If You Don't Like My Story, Write Your Own

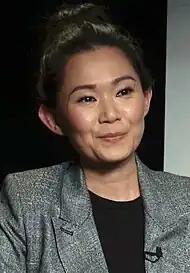
Lady Trieu is played by Hong Chau, whose Vietnamese heritage helped in her casting.

"If You Don't Like My Story, Write Your Own" introduces Lady Trieu, played by Hong Chau, an American actress of Vietnamese descent. Chau had not been familiar with the source material but had accepted Lindelof's invitation to hear about the part he proposed for her in the show. According to Chau, Lindelof spent about an hour and a half establishing the story of the comic series before going into the character of Trieu, how she was tied to the limited series, and his plans for her character within the show, all which intrigued Chau. He also expressed the importance of her Vietnamese heritage to Chau's story as well as ties to the original limited series. To prepare for the part, Chau reviewed the behaviors of real-life billionaires like Elon Musk, Mark Zuckerberg and Richard Branson, as well as Japanese scientists that were on the leading edge of cloning and genetics research. The episode's title is taken from a passage in Chinua Achebe's "Things Fall Apart", the book Cal was reading when Angela tries to pick a fight.